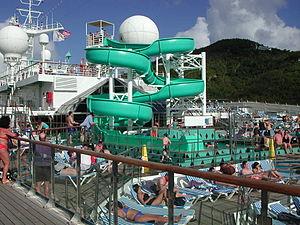
Le Carnival Sunshine est un bateau de croisière appartenant à la compagnie de croisière Carnival Cruise Lines.